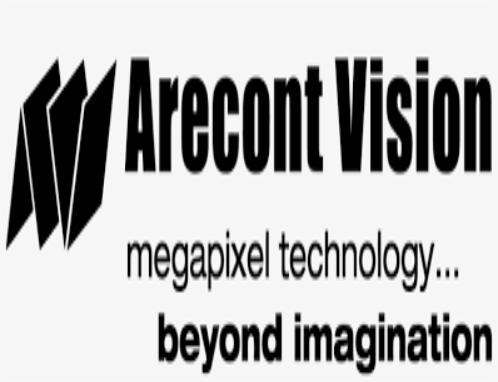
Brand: Arecont Vision
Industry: Electronic